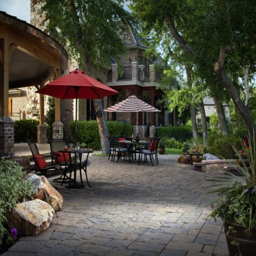
this photo if you wish your backyard looked like this .